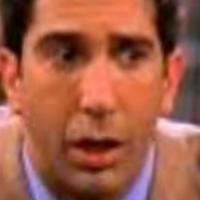
Age group: age 21-30